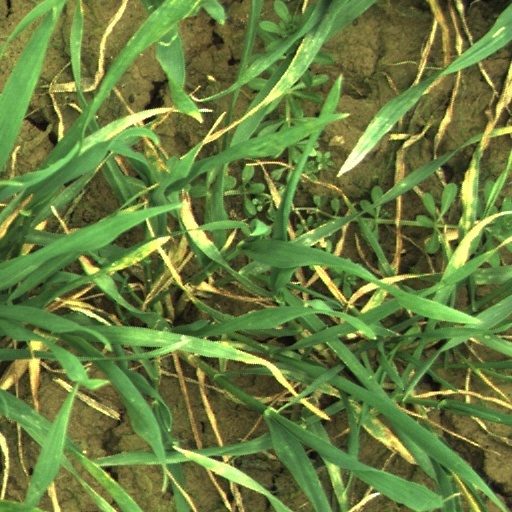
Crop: wheat